Cygnus NG-10

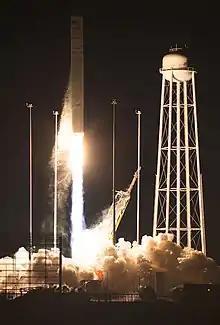
Northrop Grumman launches Cygnus NG-10

SEOPS Slingshot Deployer System Cygnus NG-10 is the first mission to fly this Cubesat deployment system. The system and its Cubesats arrived at ISS on SpaceX CRS-16 and then installed by Expedition 58 on Cygnus NG-10 while berthed to ISS.